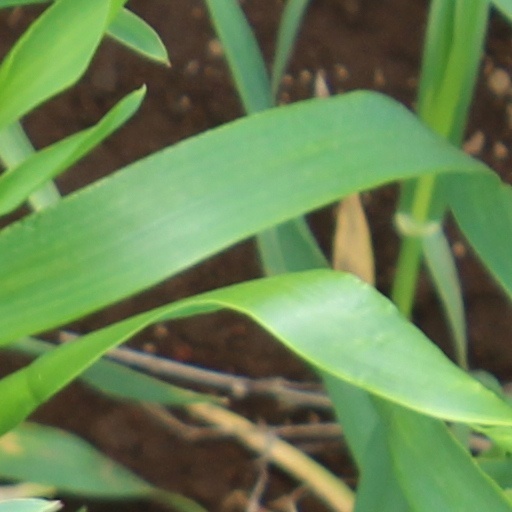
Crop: wheat